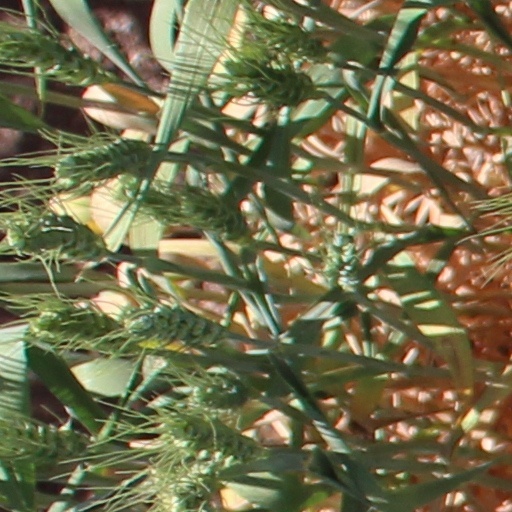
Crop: wheat